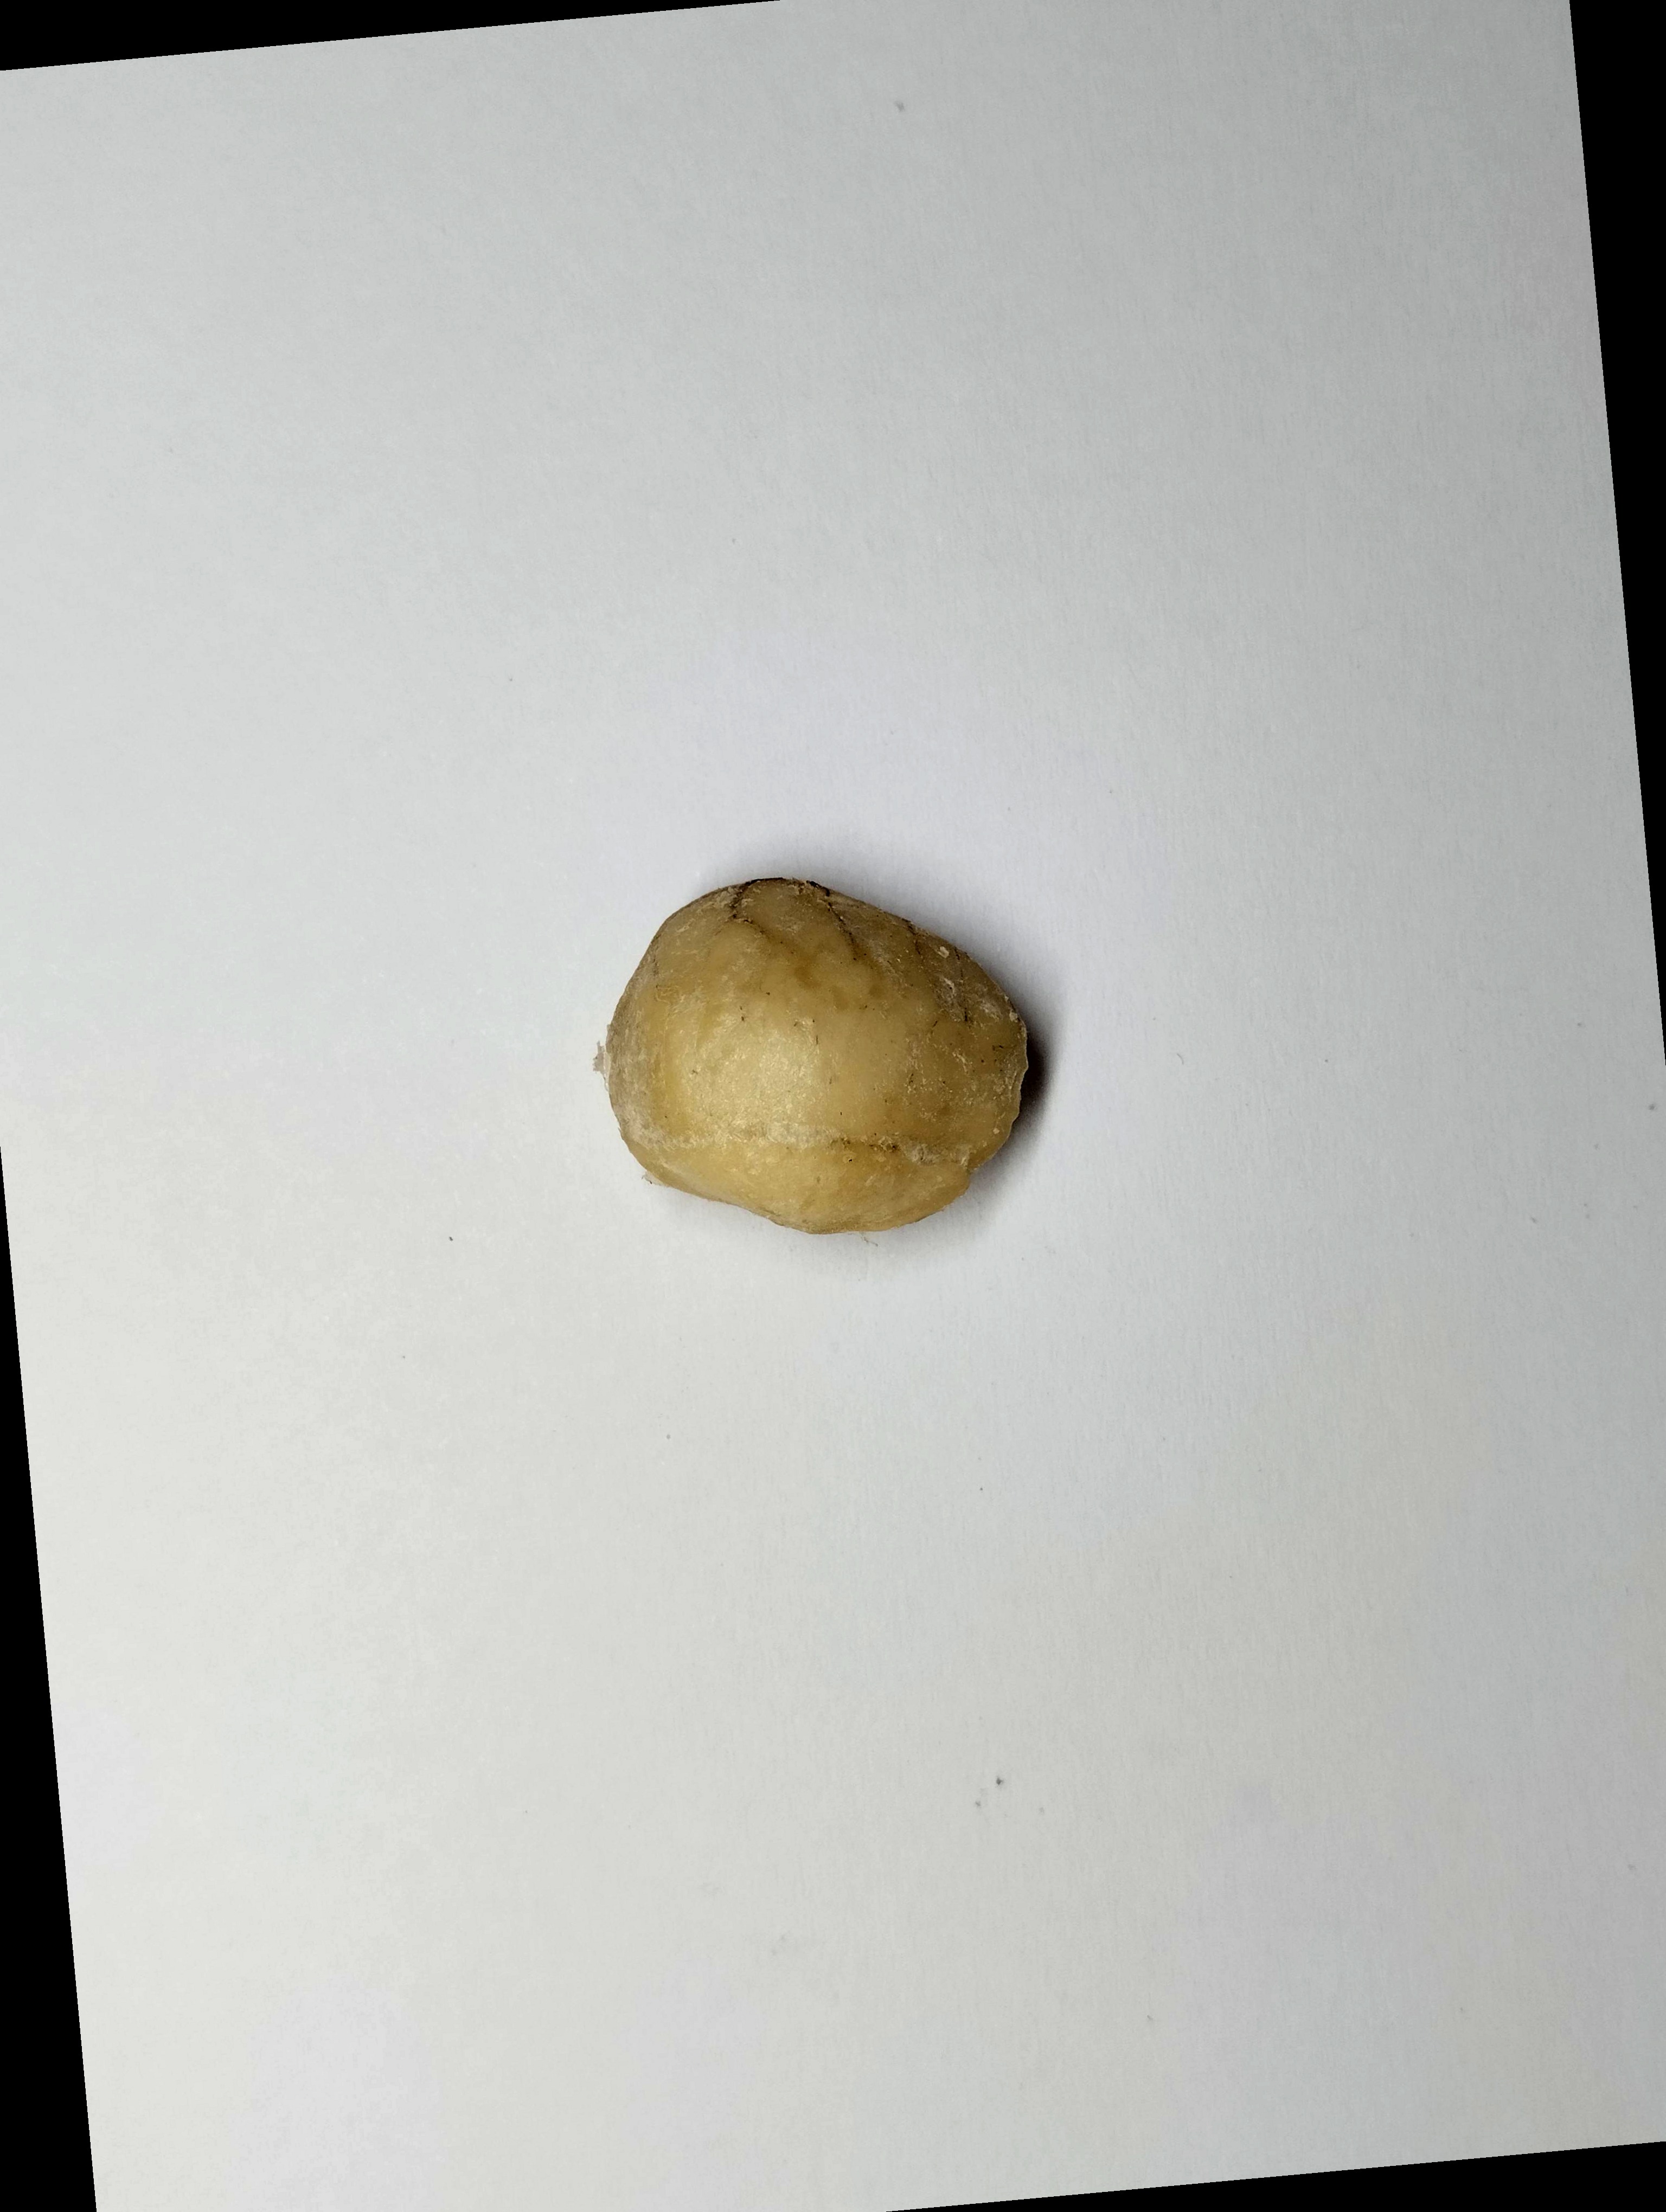
Label: bagus (good seed)